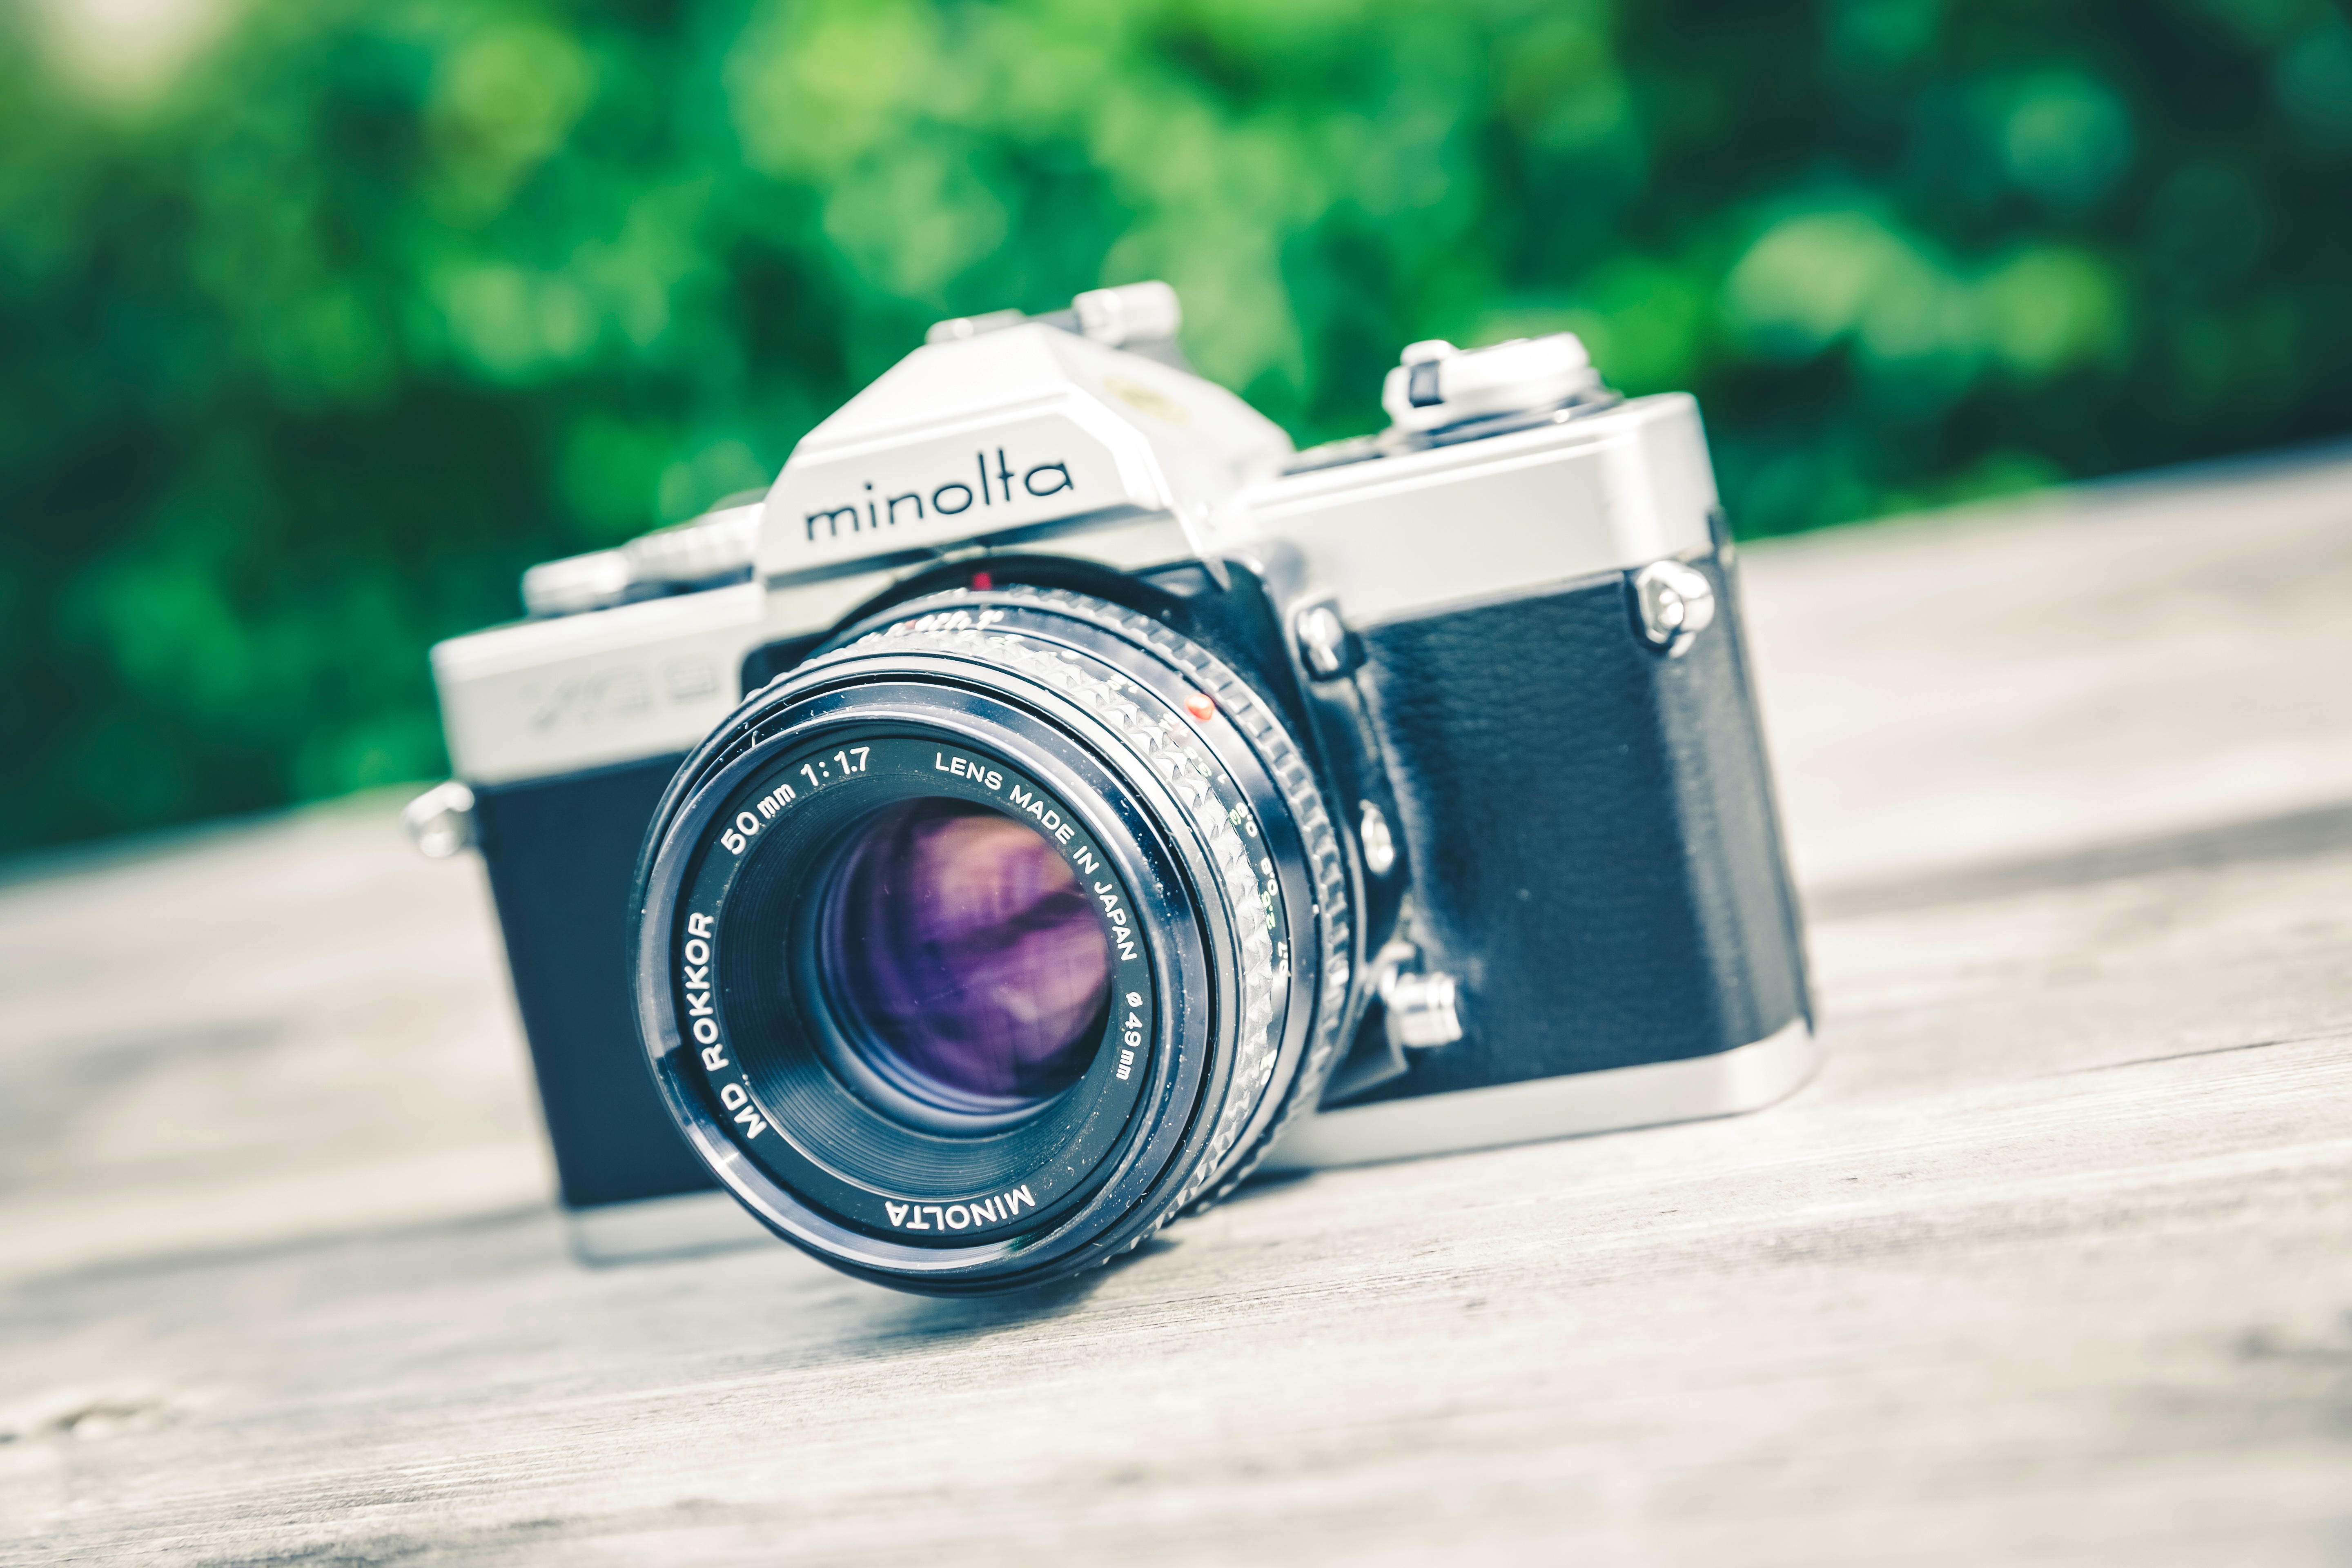
hand, white, camera, photography, green, blue, reflex camera, digital camera, camera lens, digital slr, single lens reflex camera, cameras optics, mirrorless interchangeable lens camera